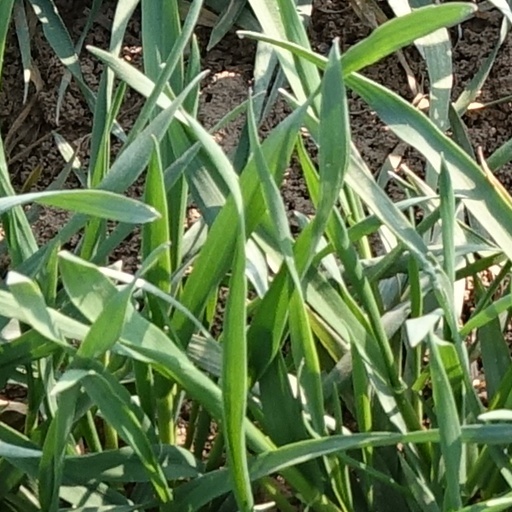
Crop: wheat